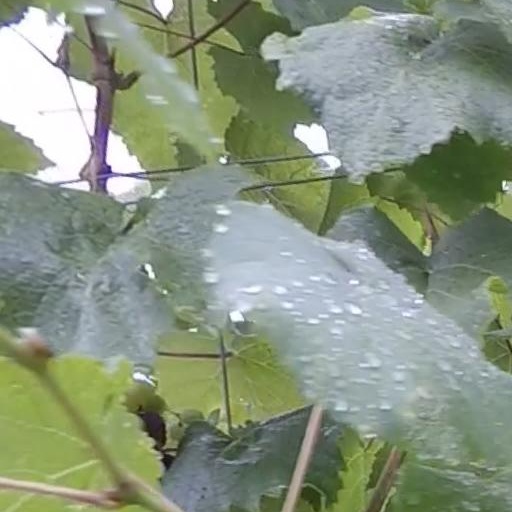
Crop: grape